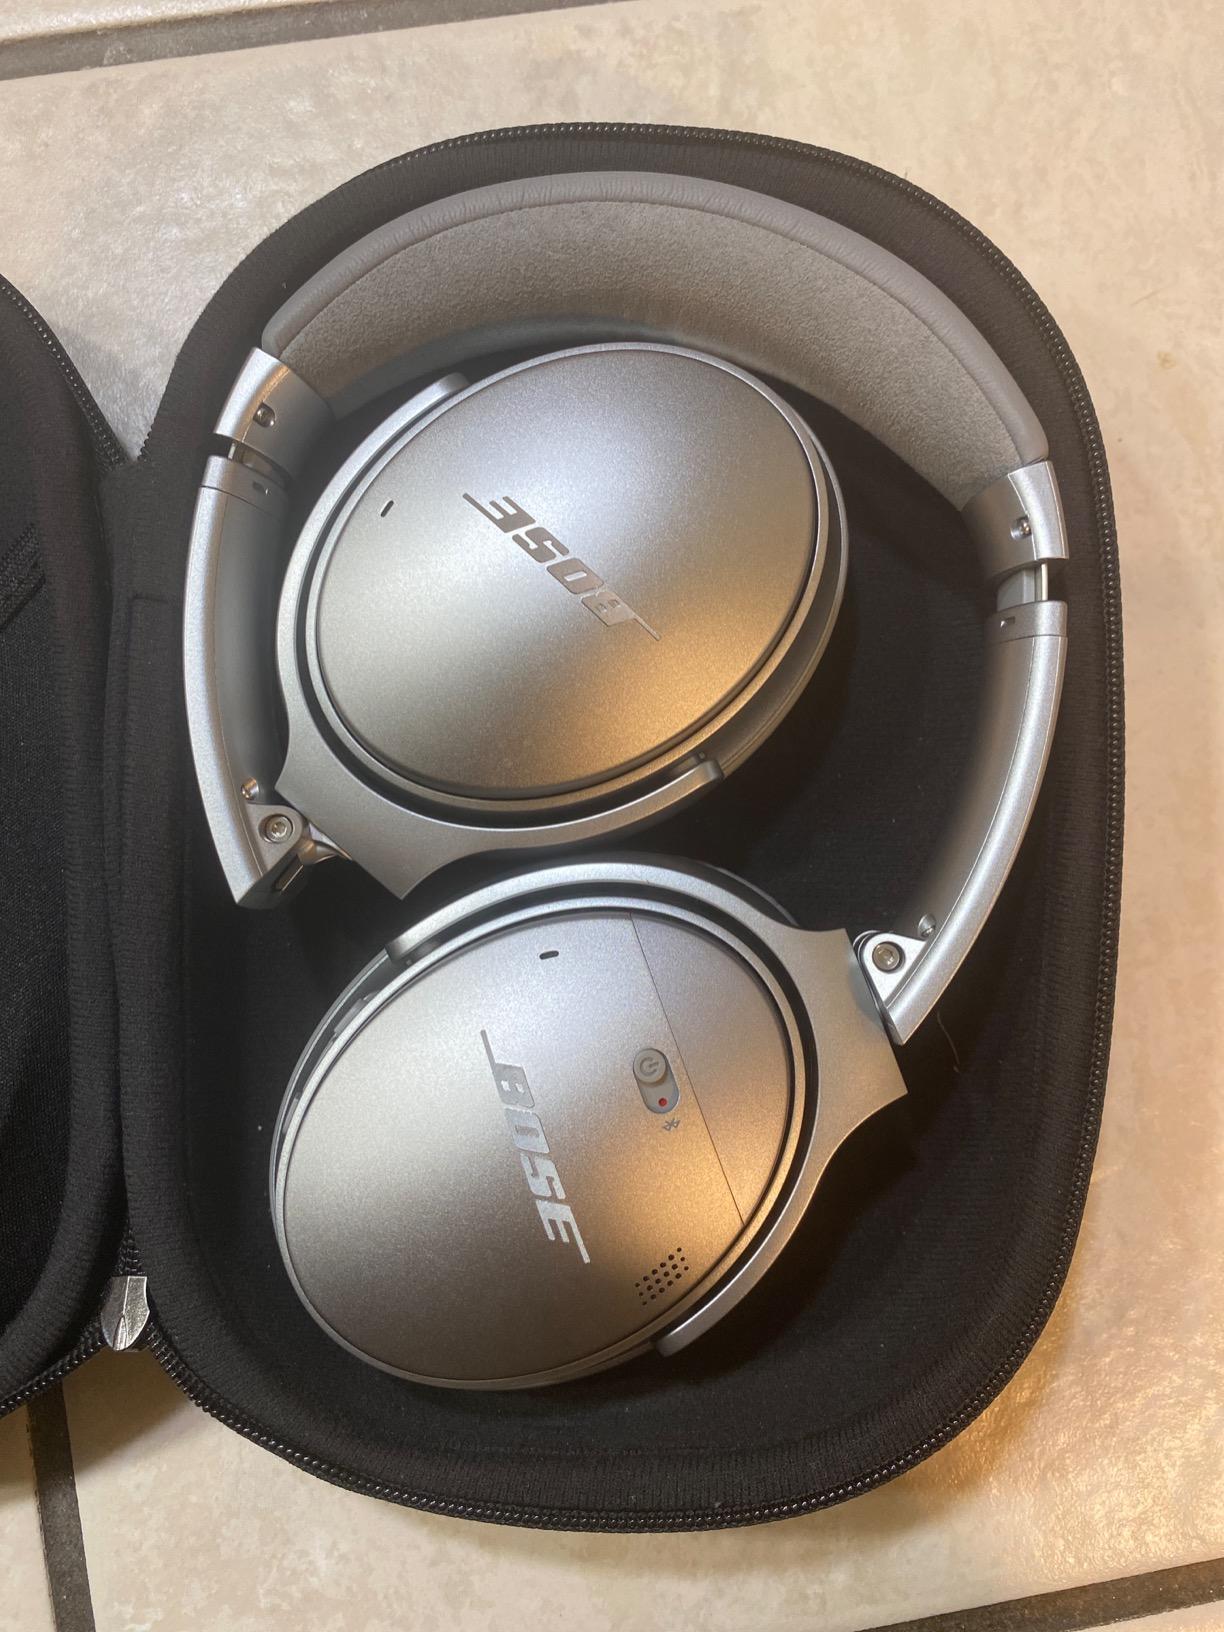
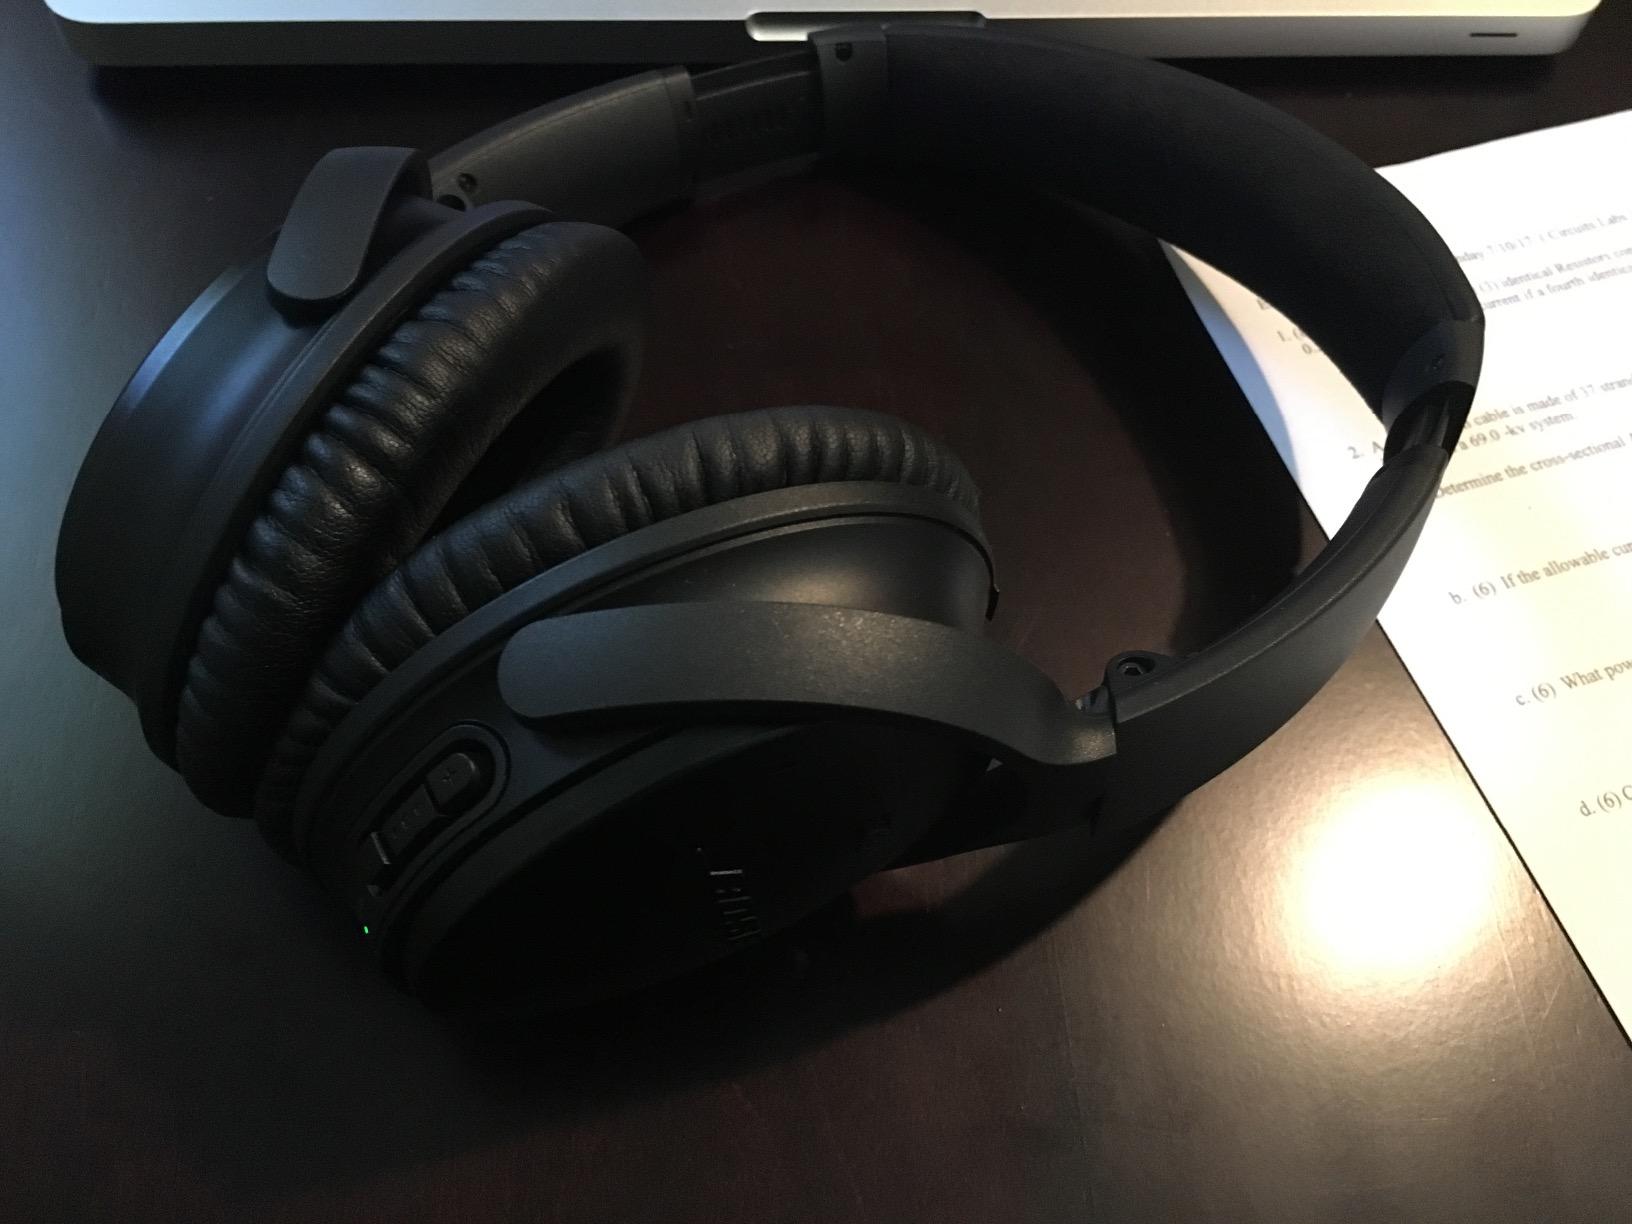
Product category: headphones
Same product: no